Franz Andreas Meyer

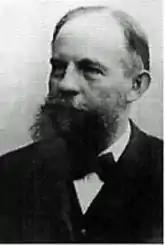
Franz Andreas Meyer(date unknown)

Franz Ferdinand Carl Andreas Meyer (6 December 1837, Hamburg - 17 March 1901, Bad Wildungen) was a German civil engineer, known primarily as the creator of the Speicherstadt on Hamburg's waterfront.